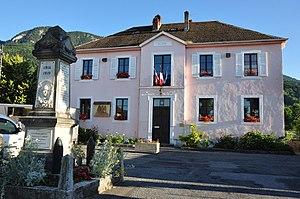
La mairie de Saint-Laurent (Haute-Savoie, France) avec son monument aux morts.
Saint-Laurent est une commune française située dans le département de la Haute-Savoie, en région Auvergne-Rhône-Alpes.